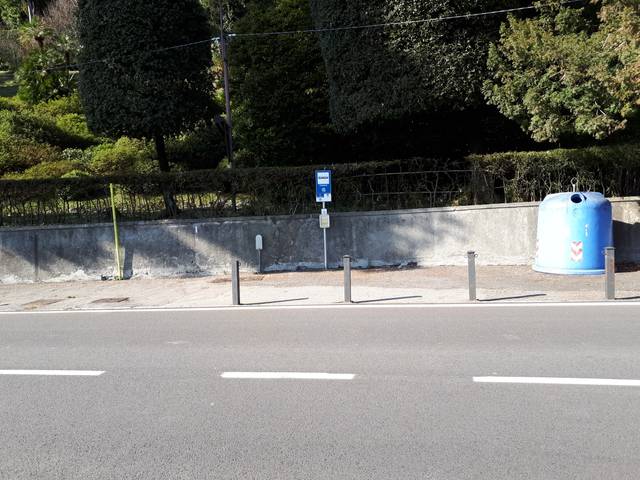
Region: Italy
Coordinates: 45.985, 9.23